Pravoslav Tenev

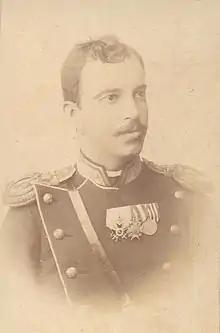
Portrait of General Tenev

Pravoslav Krastev Tenev was a Bulgarian Infantry General and Chief of Staff of The Army (6 March 1914 - 15 April 1915).